Augusta-CSRA Vietnam War Veterans Memorial

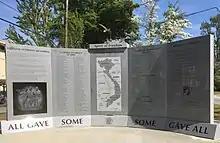
Augusta-CSRA Vietnam War Veterans Memorial. Front. March 29, 2019.

The memorial's objective is to honor the service and sacrifice of the Augusta and Central Savannah River Area's (CSRA) U.S. military service members who served in Vietnam. The memorial was placed in support of the 50th Anniversary of the Vietnam War (2012-2025), as declared by the U.S. Congress (Public Law 110–181, Section 598) and the Department of Defense's Vietnam War Commemoration program.